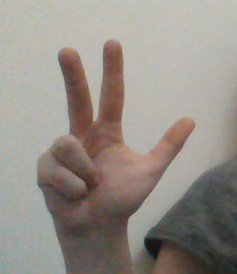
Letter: al